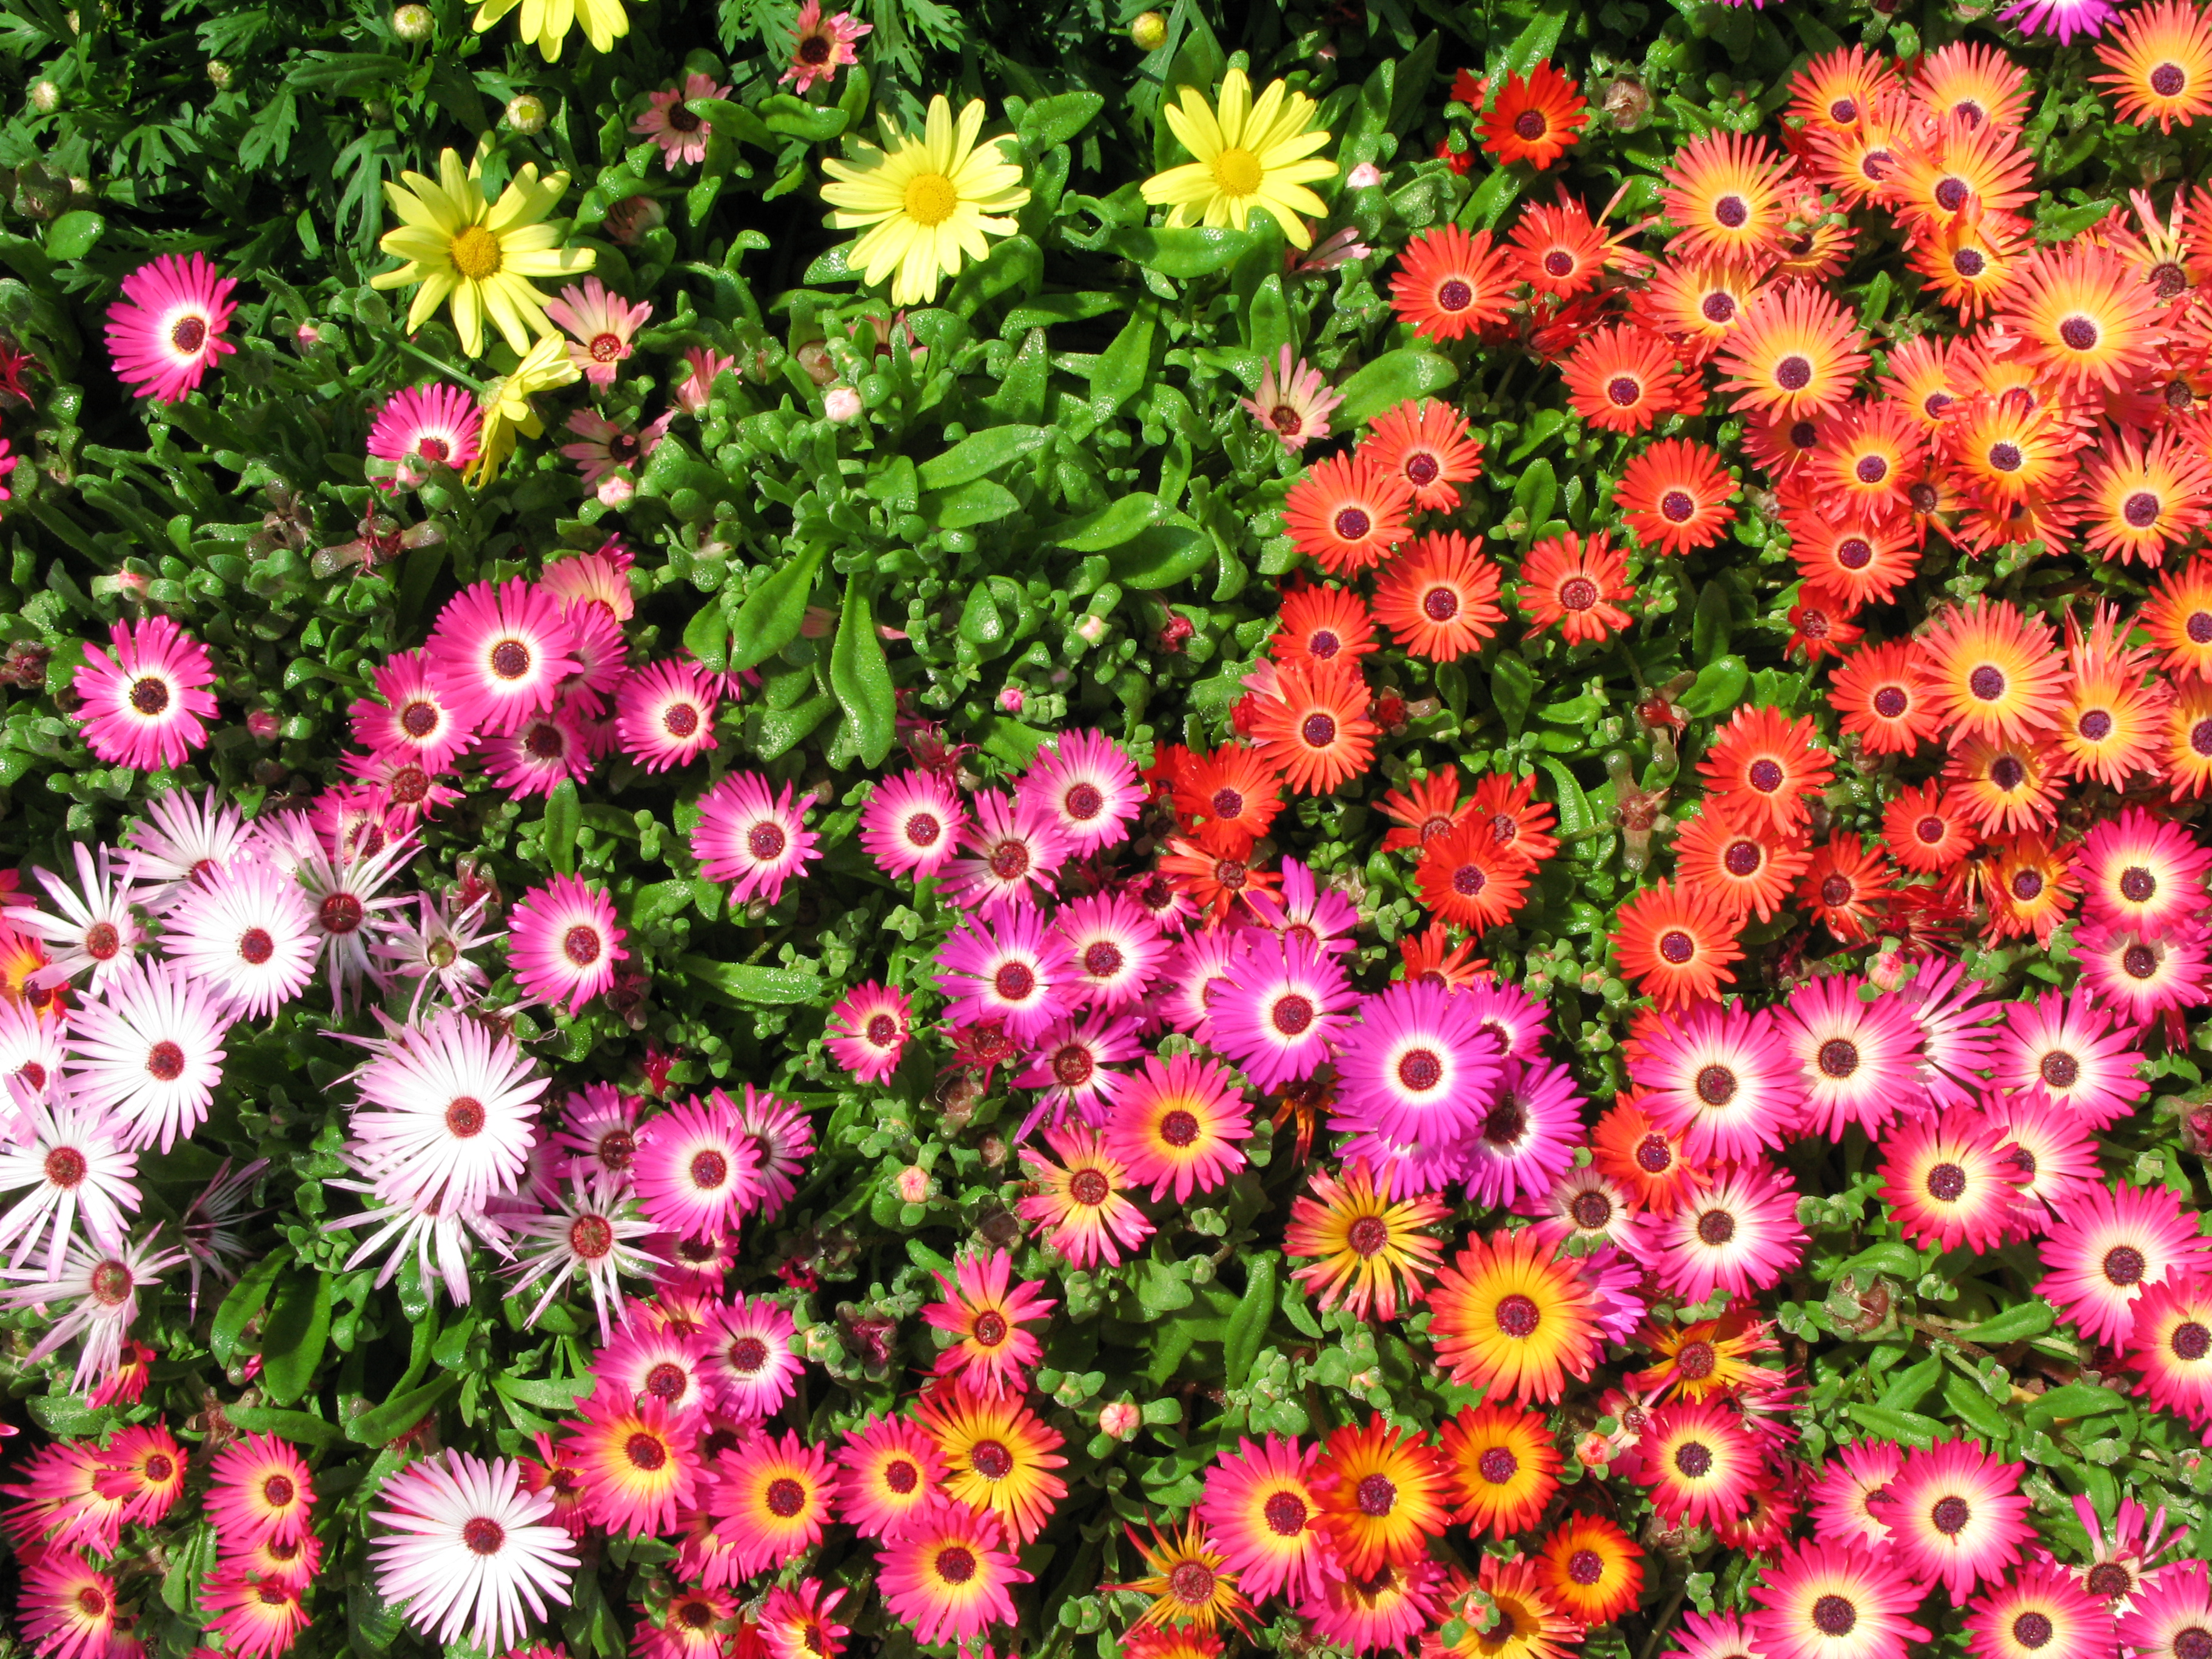
plant, lawn, flower, petal, daisy, pattern, high, botany, flora, wildflower, background, wallpaper, hires, hi, res, resolution, g7, flowering plant, daisy family, annual plant, land plant, marguerite daisy, chrysanths, ice plant family, dorotheanthus bellidiformis